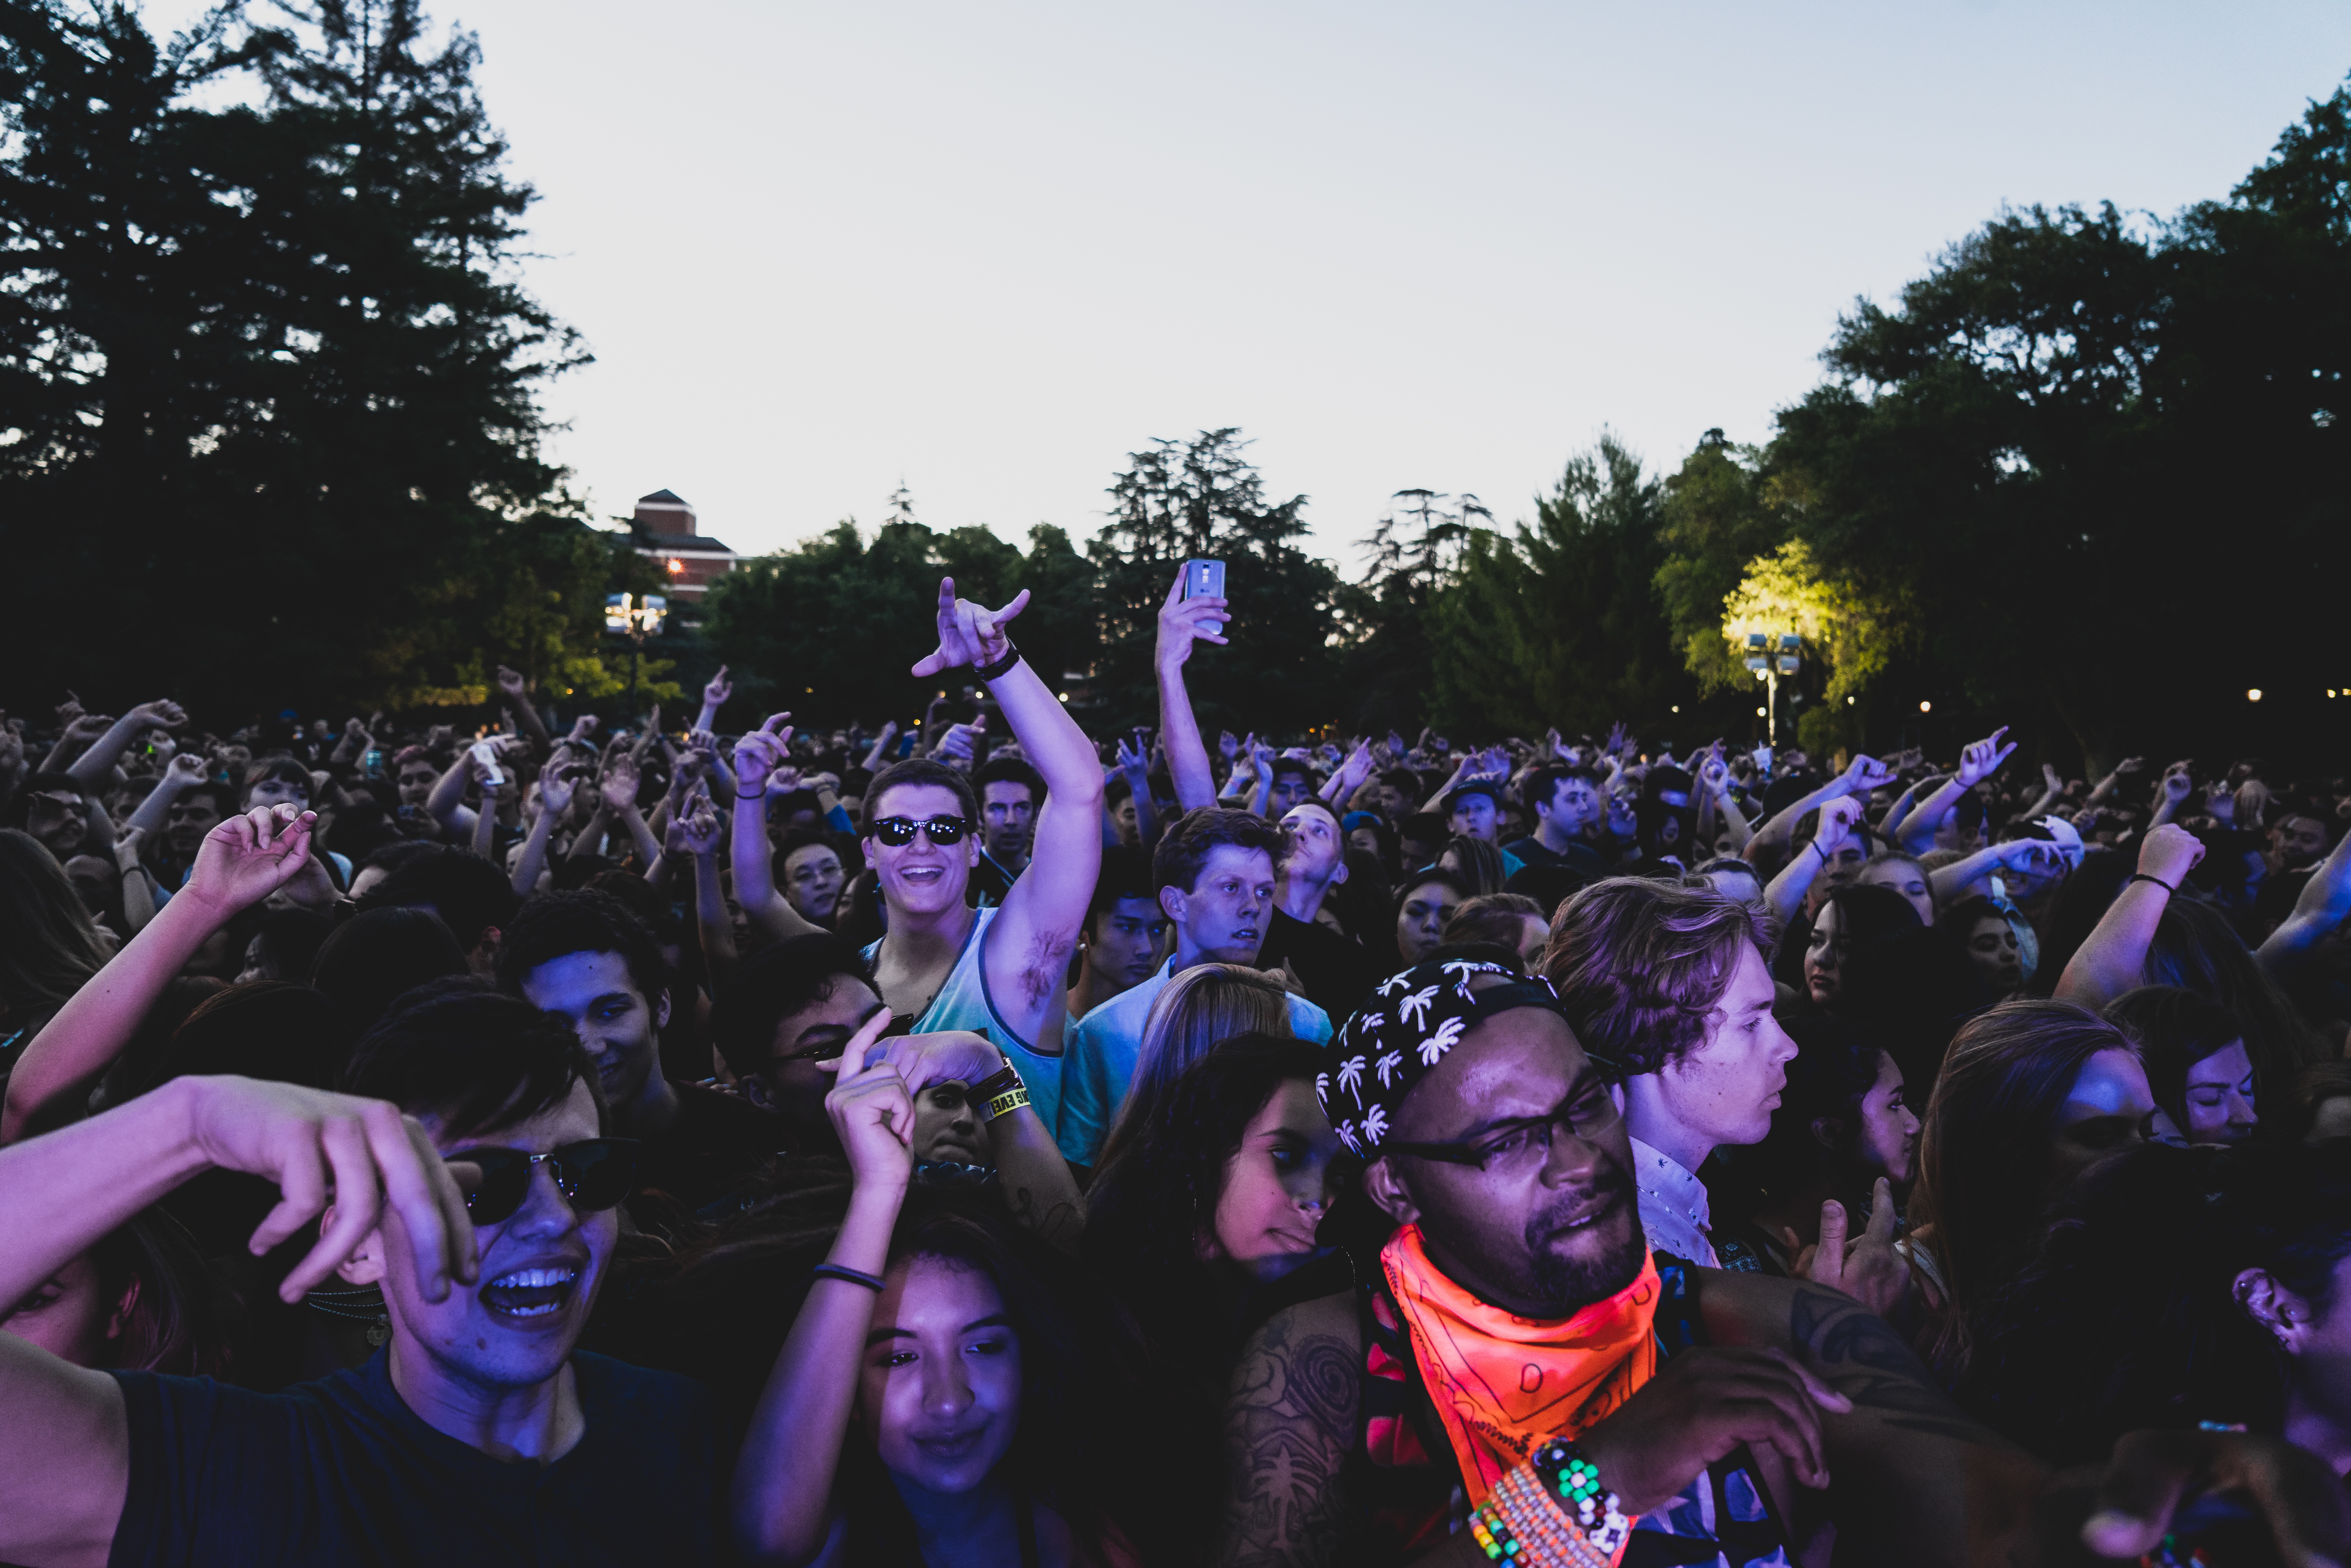
flower, crowd, concert, audience, live, dance, show, festival, fans, young people, musical theatre